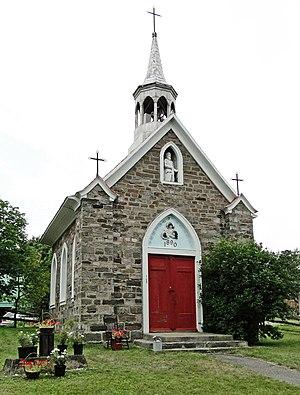
Chapelle de procession de Saint-Jean-Port-Joli (1890), province de Québec, Canada
Saint-Jean-Port-Joli est une municipalité du Québec située dans la MRC de L'Islet dans la Chaudière-Appalaches.